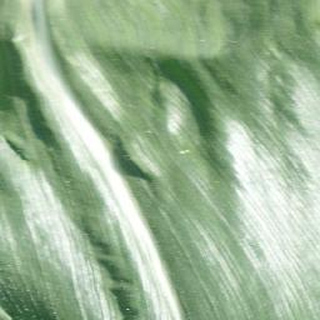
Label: healthy_corn